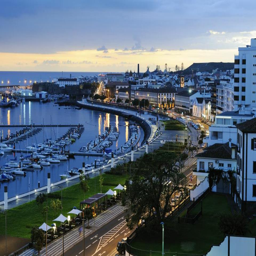
filming location is the only city offering year - round nonstop flights .